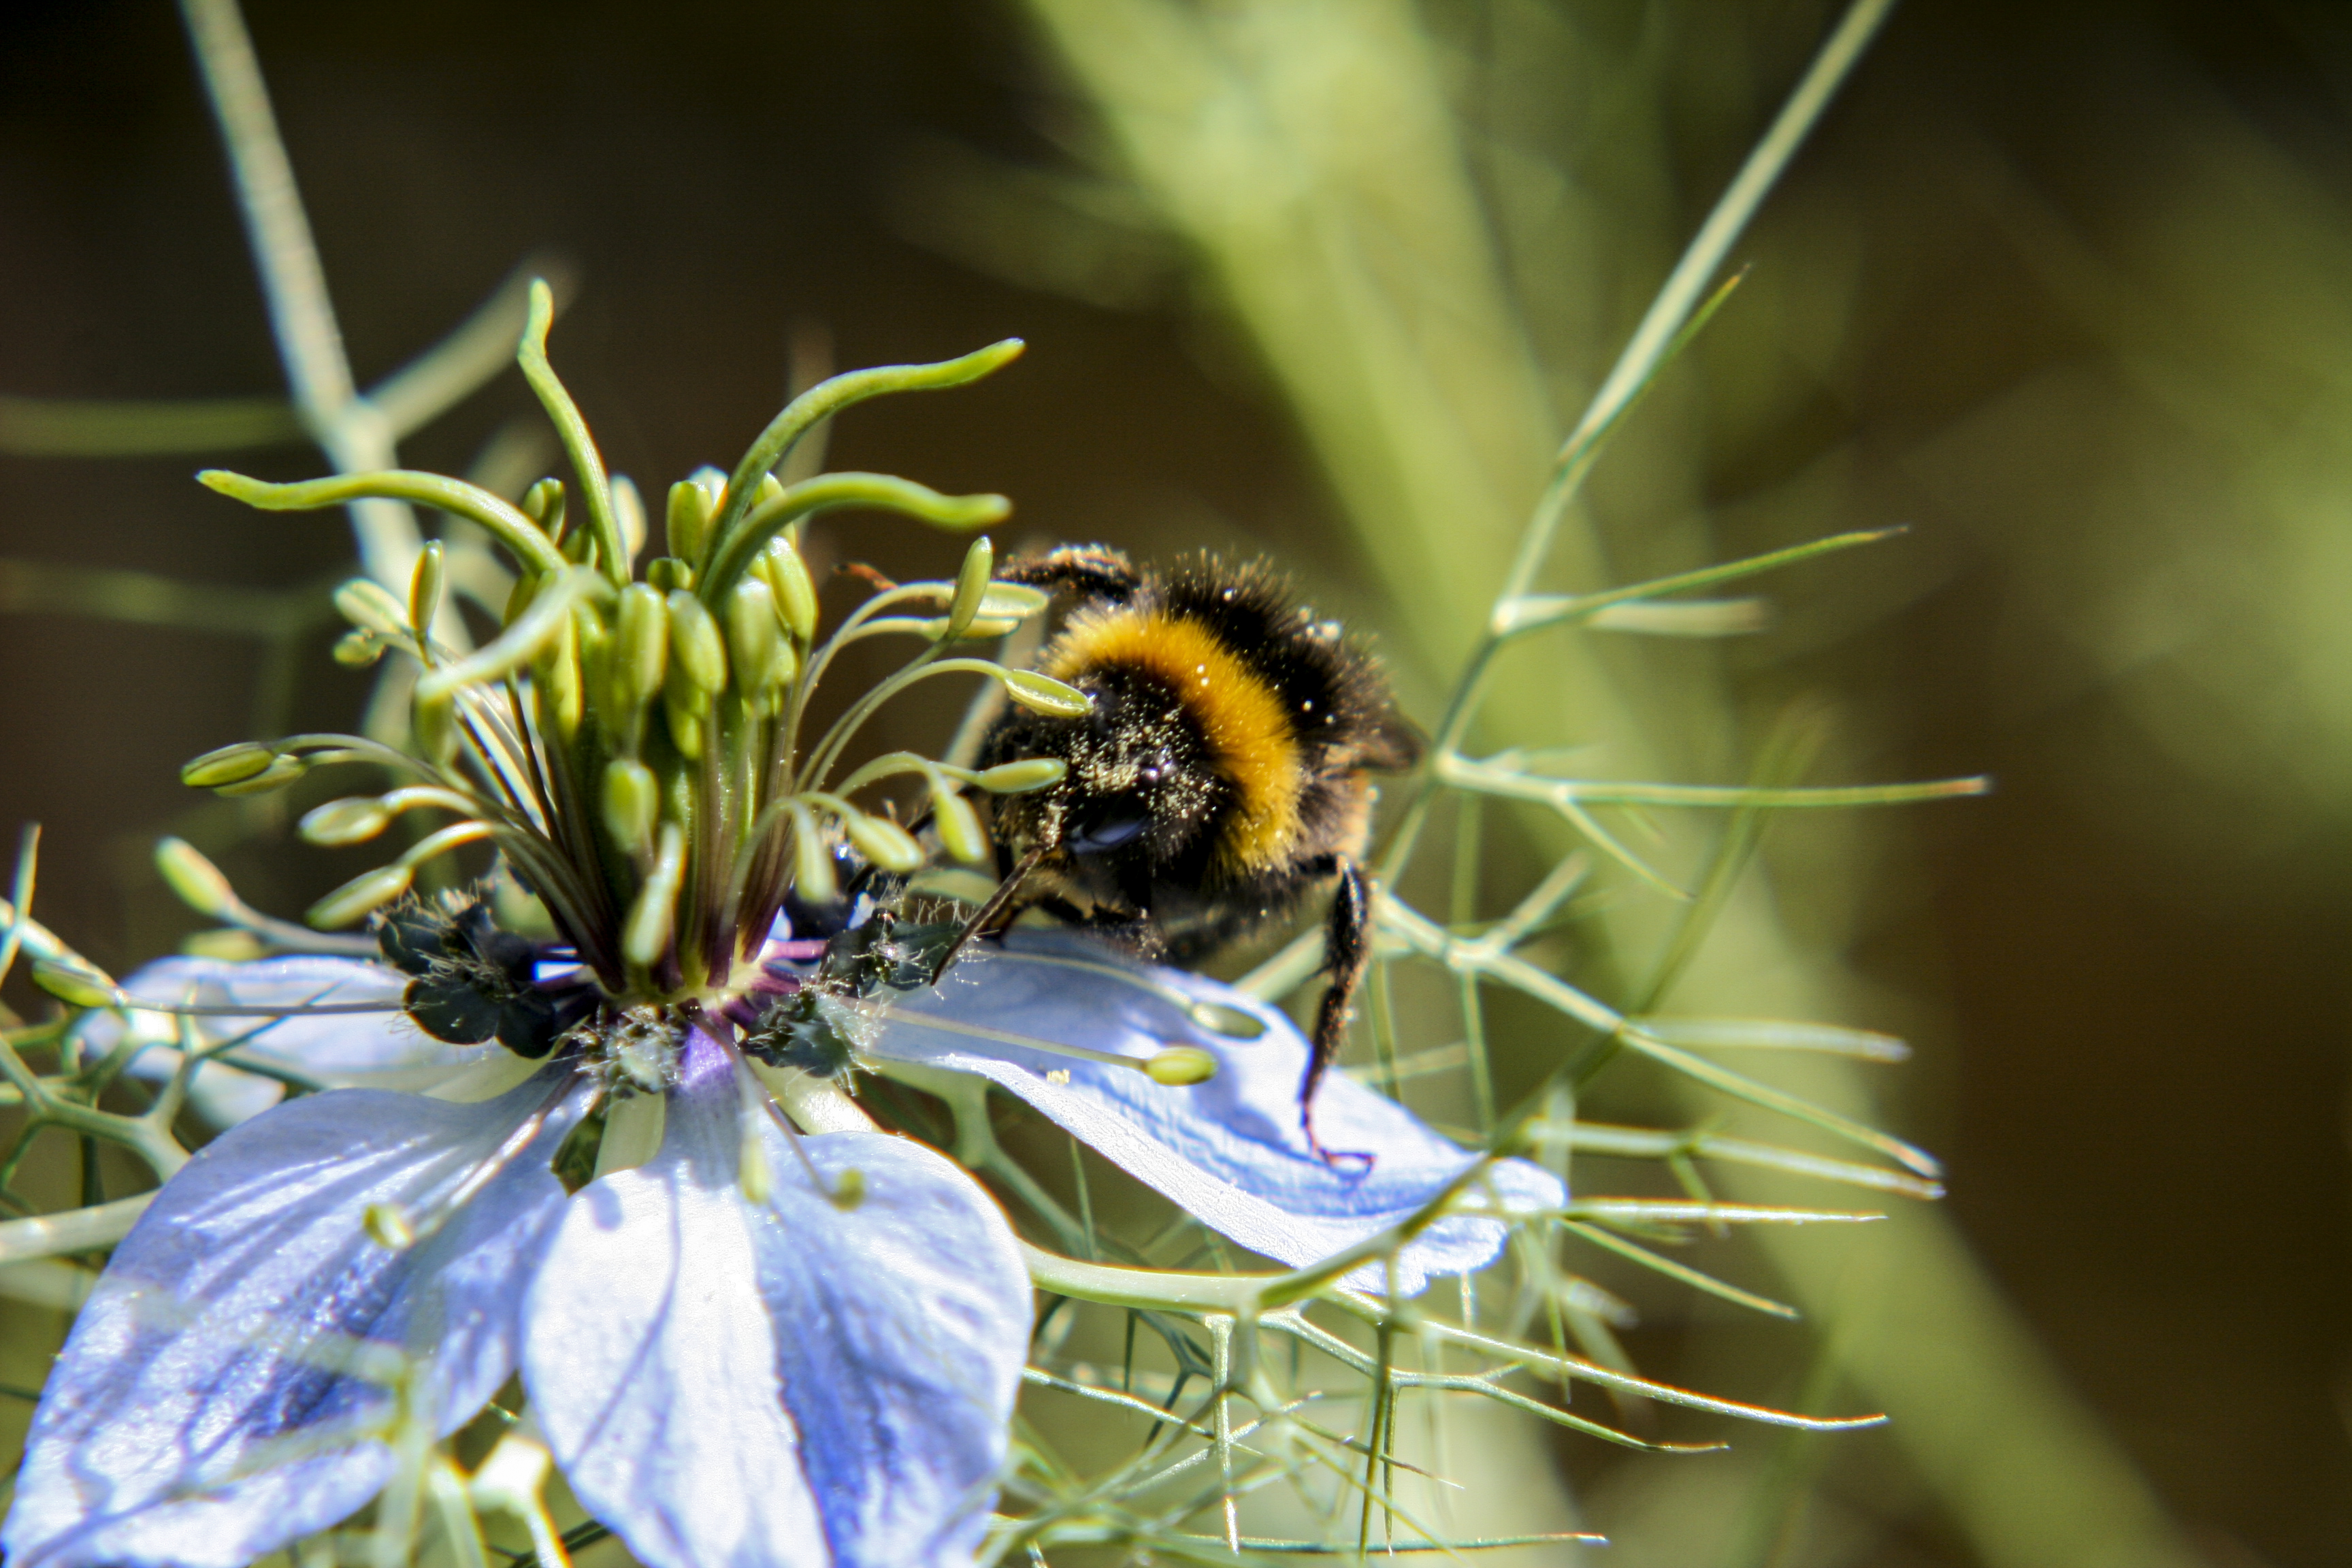
nature, grass, plant, photography, flower, wildlife, pollen, green, insect, botany, flora, fauna, invertebrate, wildflower, flowers, close up, uk, bee, insects, nectar, bees, peterborough, persianjewels, 350d, macro photography, honey bee, membrane winged insect